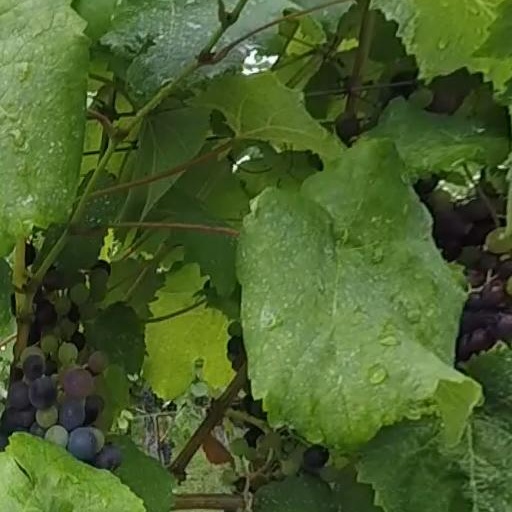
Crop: grape